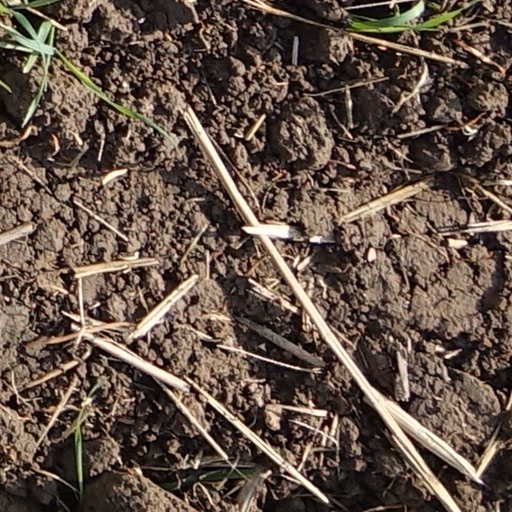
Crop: wheat